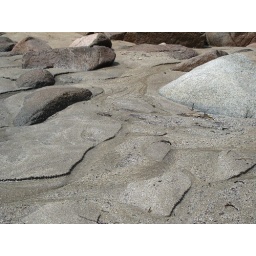
00825- The water trickling down the sand looks cooler in person